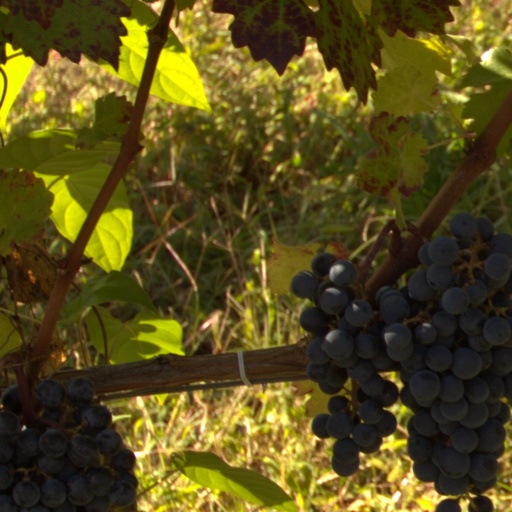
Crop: grape